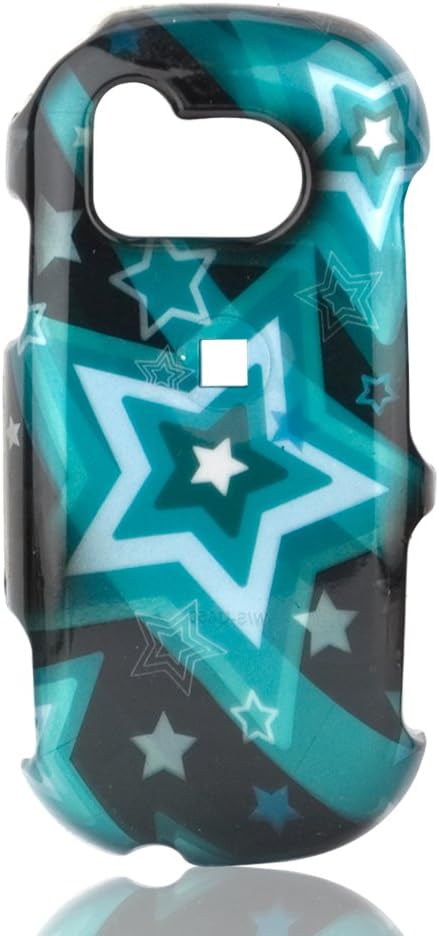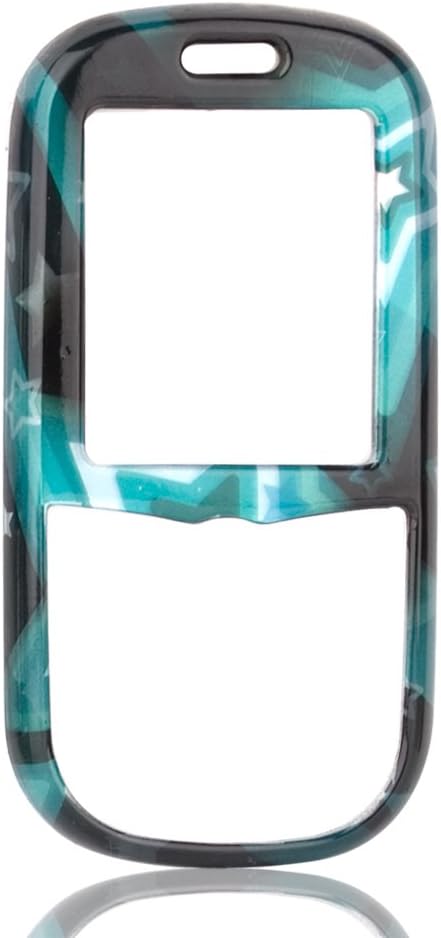
Talon Phone Shell for Samsung U450 Intensity DG Falling Stars (Blue)
Category: Cell Phones & Accessories
Phone shells are a great way to protect and personalize your phone. Made of thin plastic, they simply snap on over your phone's body without requiring any tools. Because the phone can be used with the case on, the phone is protected at all times from day to day scratches and dings. You can easily change the color of your phone or decorate it with many different designs.
Features: Personalize and protect your phone with this decorative hard snap on plastic case with "Falling Stars" design. | Lightweight and flexible as to not add too much bulk to your phone. | Provides protection against small scratches and dings from day-to-day wear and tear. | Custom mould fits phone perfectly allowing full access to all the phone's buttons, jacks, and ports. | Easy to install - simply snap on over the phone. No tools required.